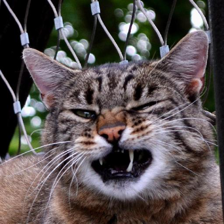
Label: animals